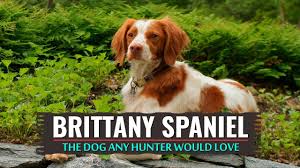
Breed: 232-n000076-Brittany_spaniel